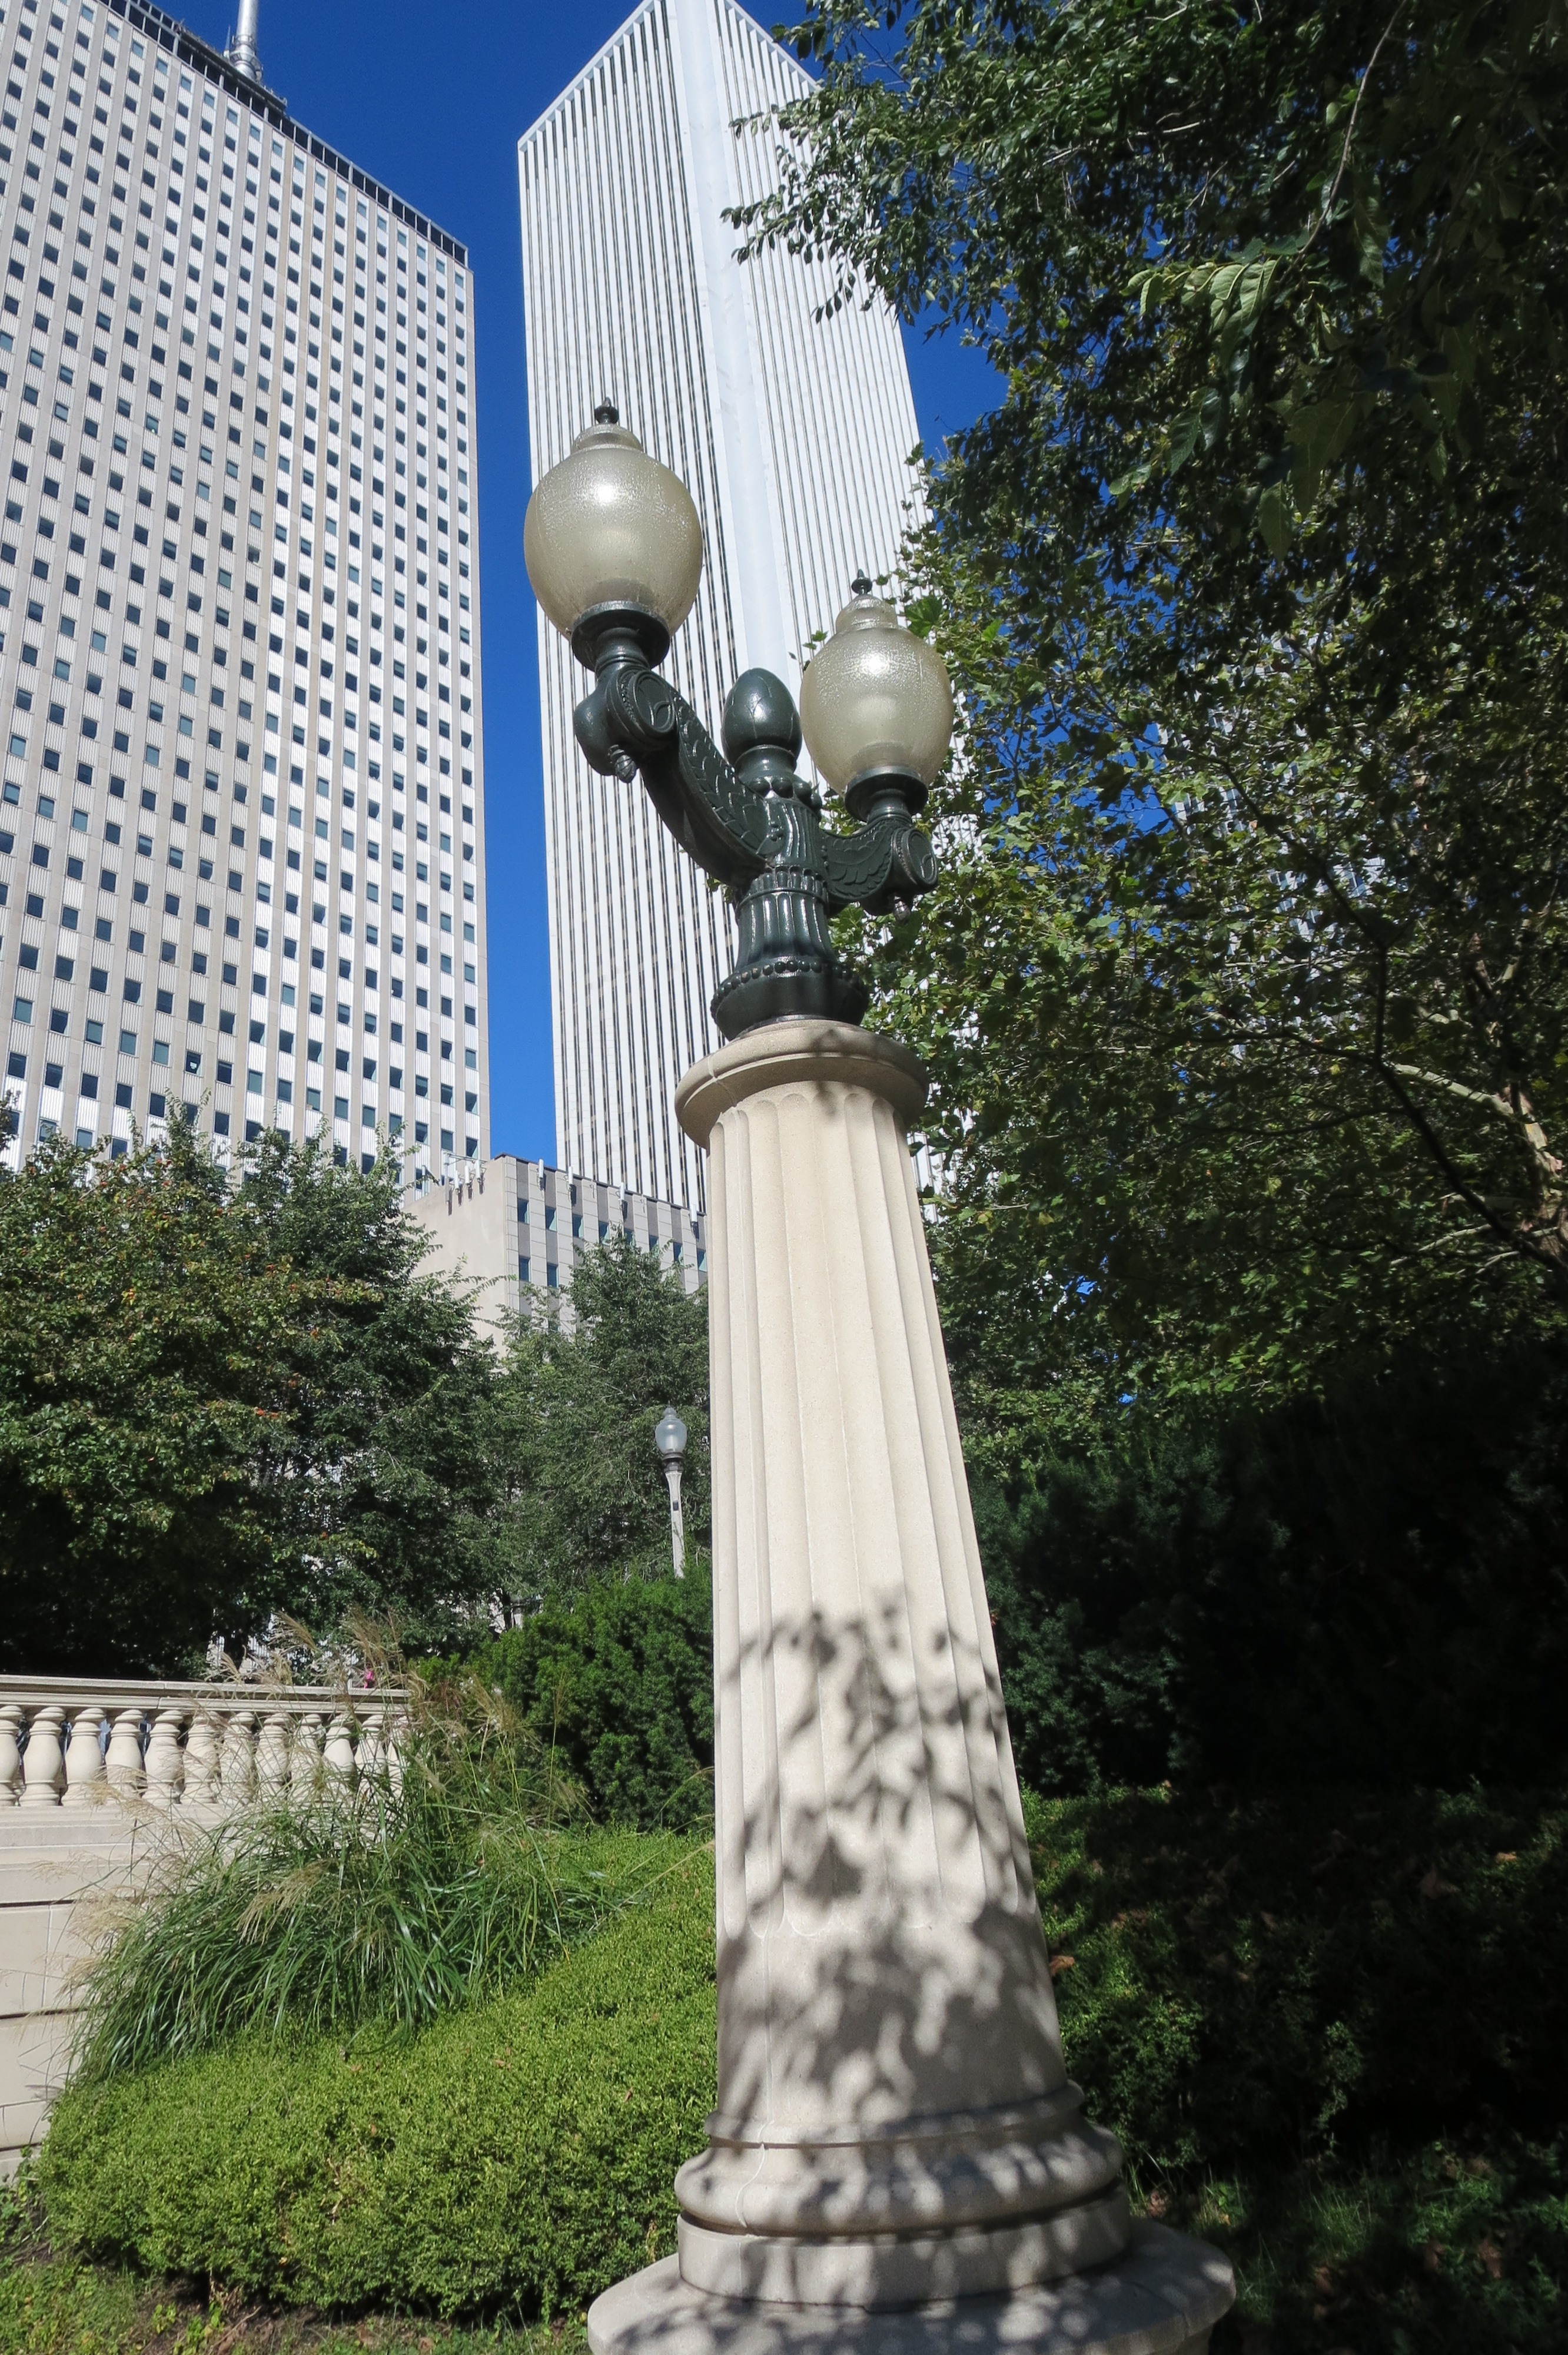
tree, grass, post, sky, city, monument, daytime, statue, park, landmark, chicago, street light, lamp, garden, street lamp, sculpture, outside, memorial, light fixture, light pole, lamp posts